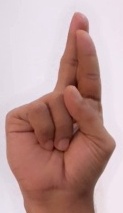
ASL sign: R